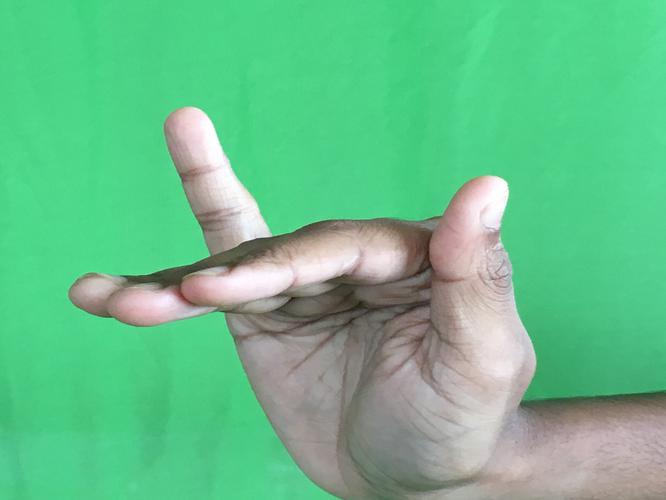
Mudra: Mrigasirsha
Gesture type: single_hand